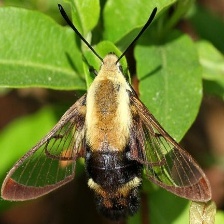
Species: CLEARWING MOTH